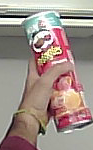
Product: pringles_original